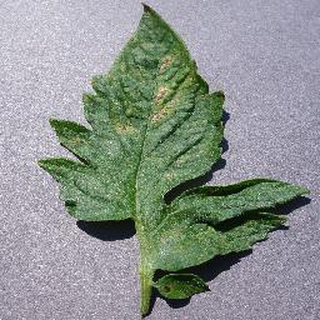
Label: tomato_septoria_leaf_spot